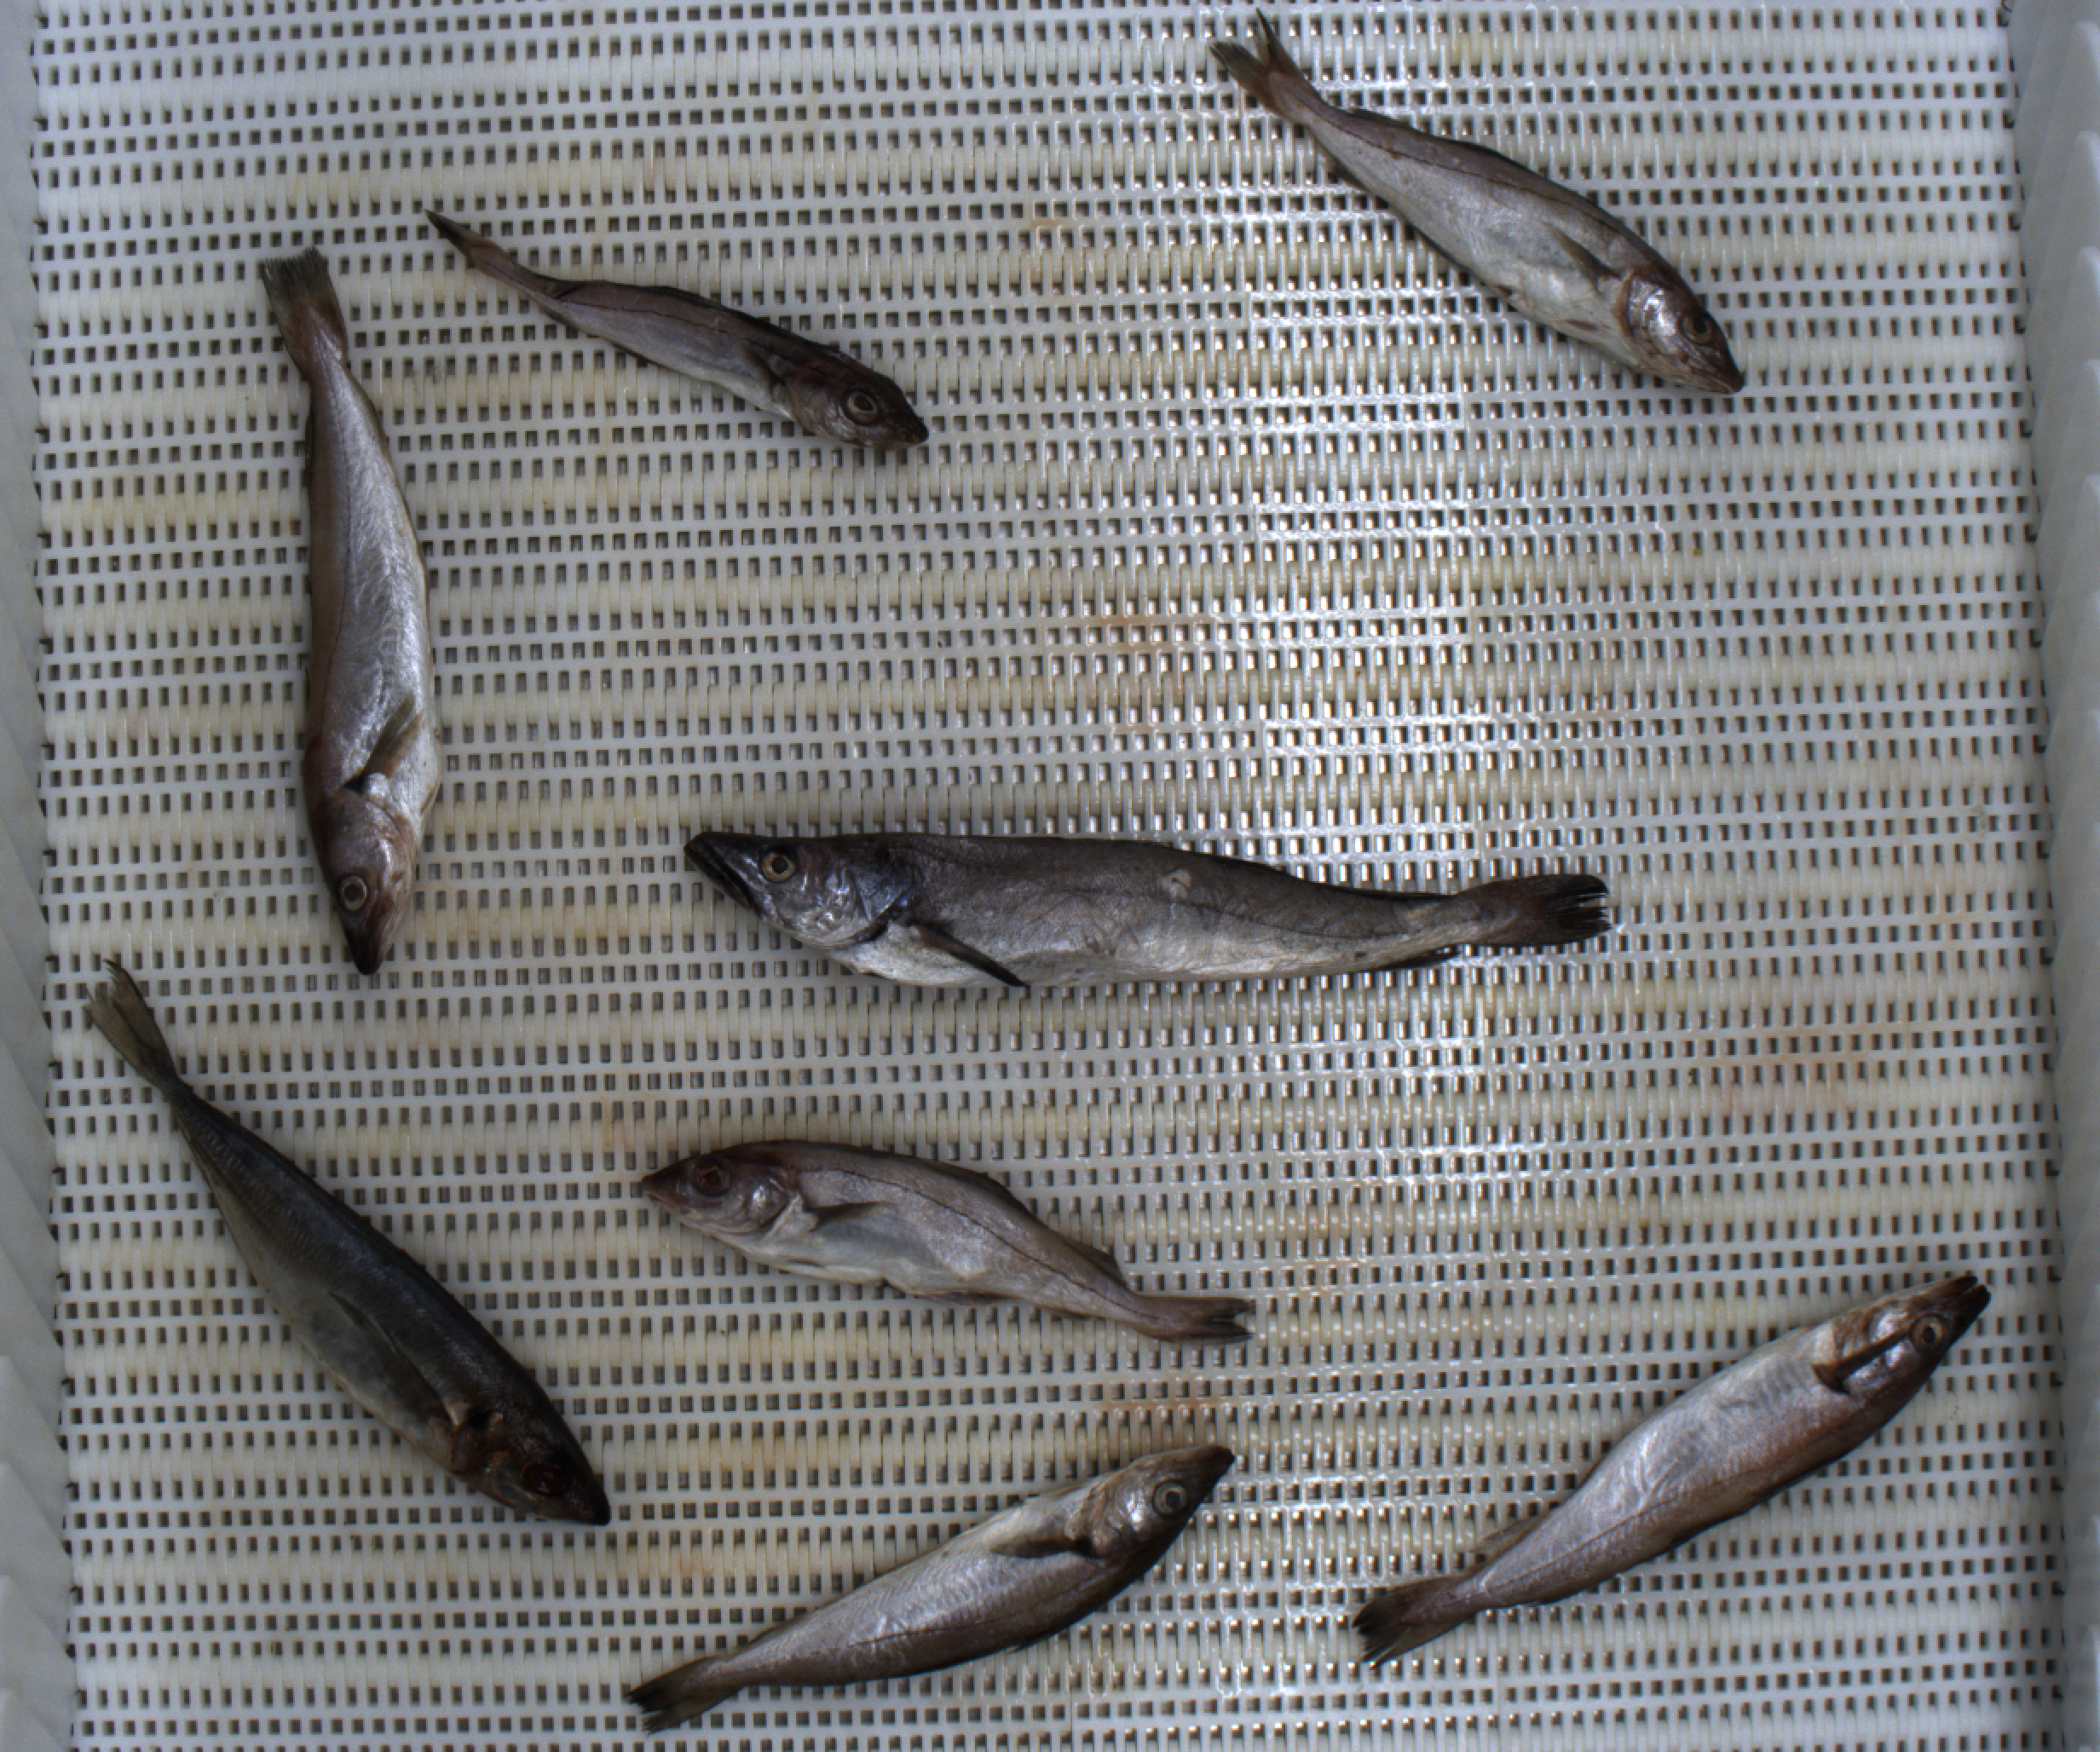
Total fish: 8
Cod: 0
Haddock: 3
Whiting: 3
Hake: 1
Horse mackerel: 1
Saithe: 0
Other: 0